Flush toilet

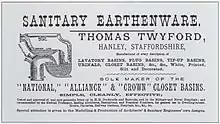
Thomas William Twyford was one of the leading marketers of flush toilets in their first boom of popularity after they were first showcased by George Jennings at the Great Exhibition of 1851.

It was only in the mid-19th century, with growing levels of urbanisation and industrial prosperity, that the flush toilet became a widely used and marketed invention. This period coincided with the dramatic growth in the sewage system, especially in London, which made the flush toilet particularly attractive for health and sanitation reasons.